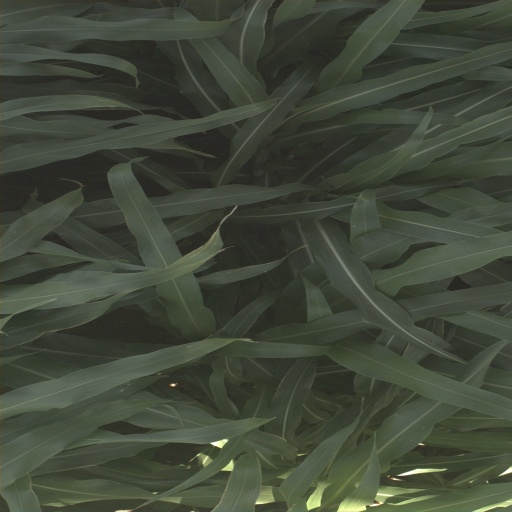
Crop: sorghum